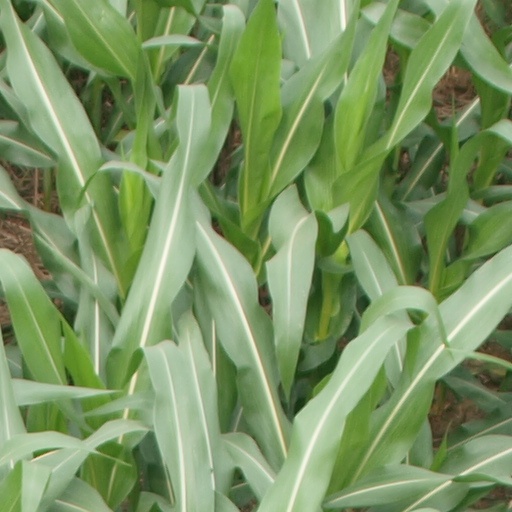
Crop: maize; corn